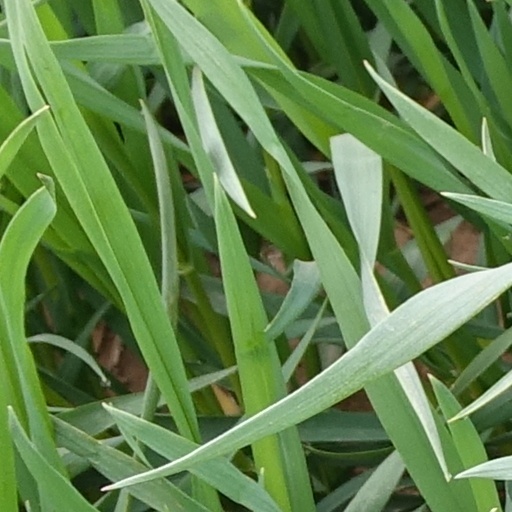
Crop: wheat